Water trough

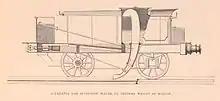
Diagram of LNWR tender apparatus from 1862

A "scoop" was fitted to the underside of the locomotive's tender (or the locomotive itself in the case of tank locomotives) in such a way that it could be raised or lowered, by a hand-operated screw or a power mechanism. The scoop fed into a vertical pipe that discharged into the water tank. The scoop was purposely made of light construction so that, should it strike an obstruction, it tore away, causing no serious damage to the locomotive or its trailing vehicles.